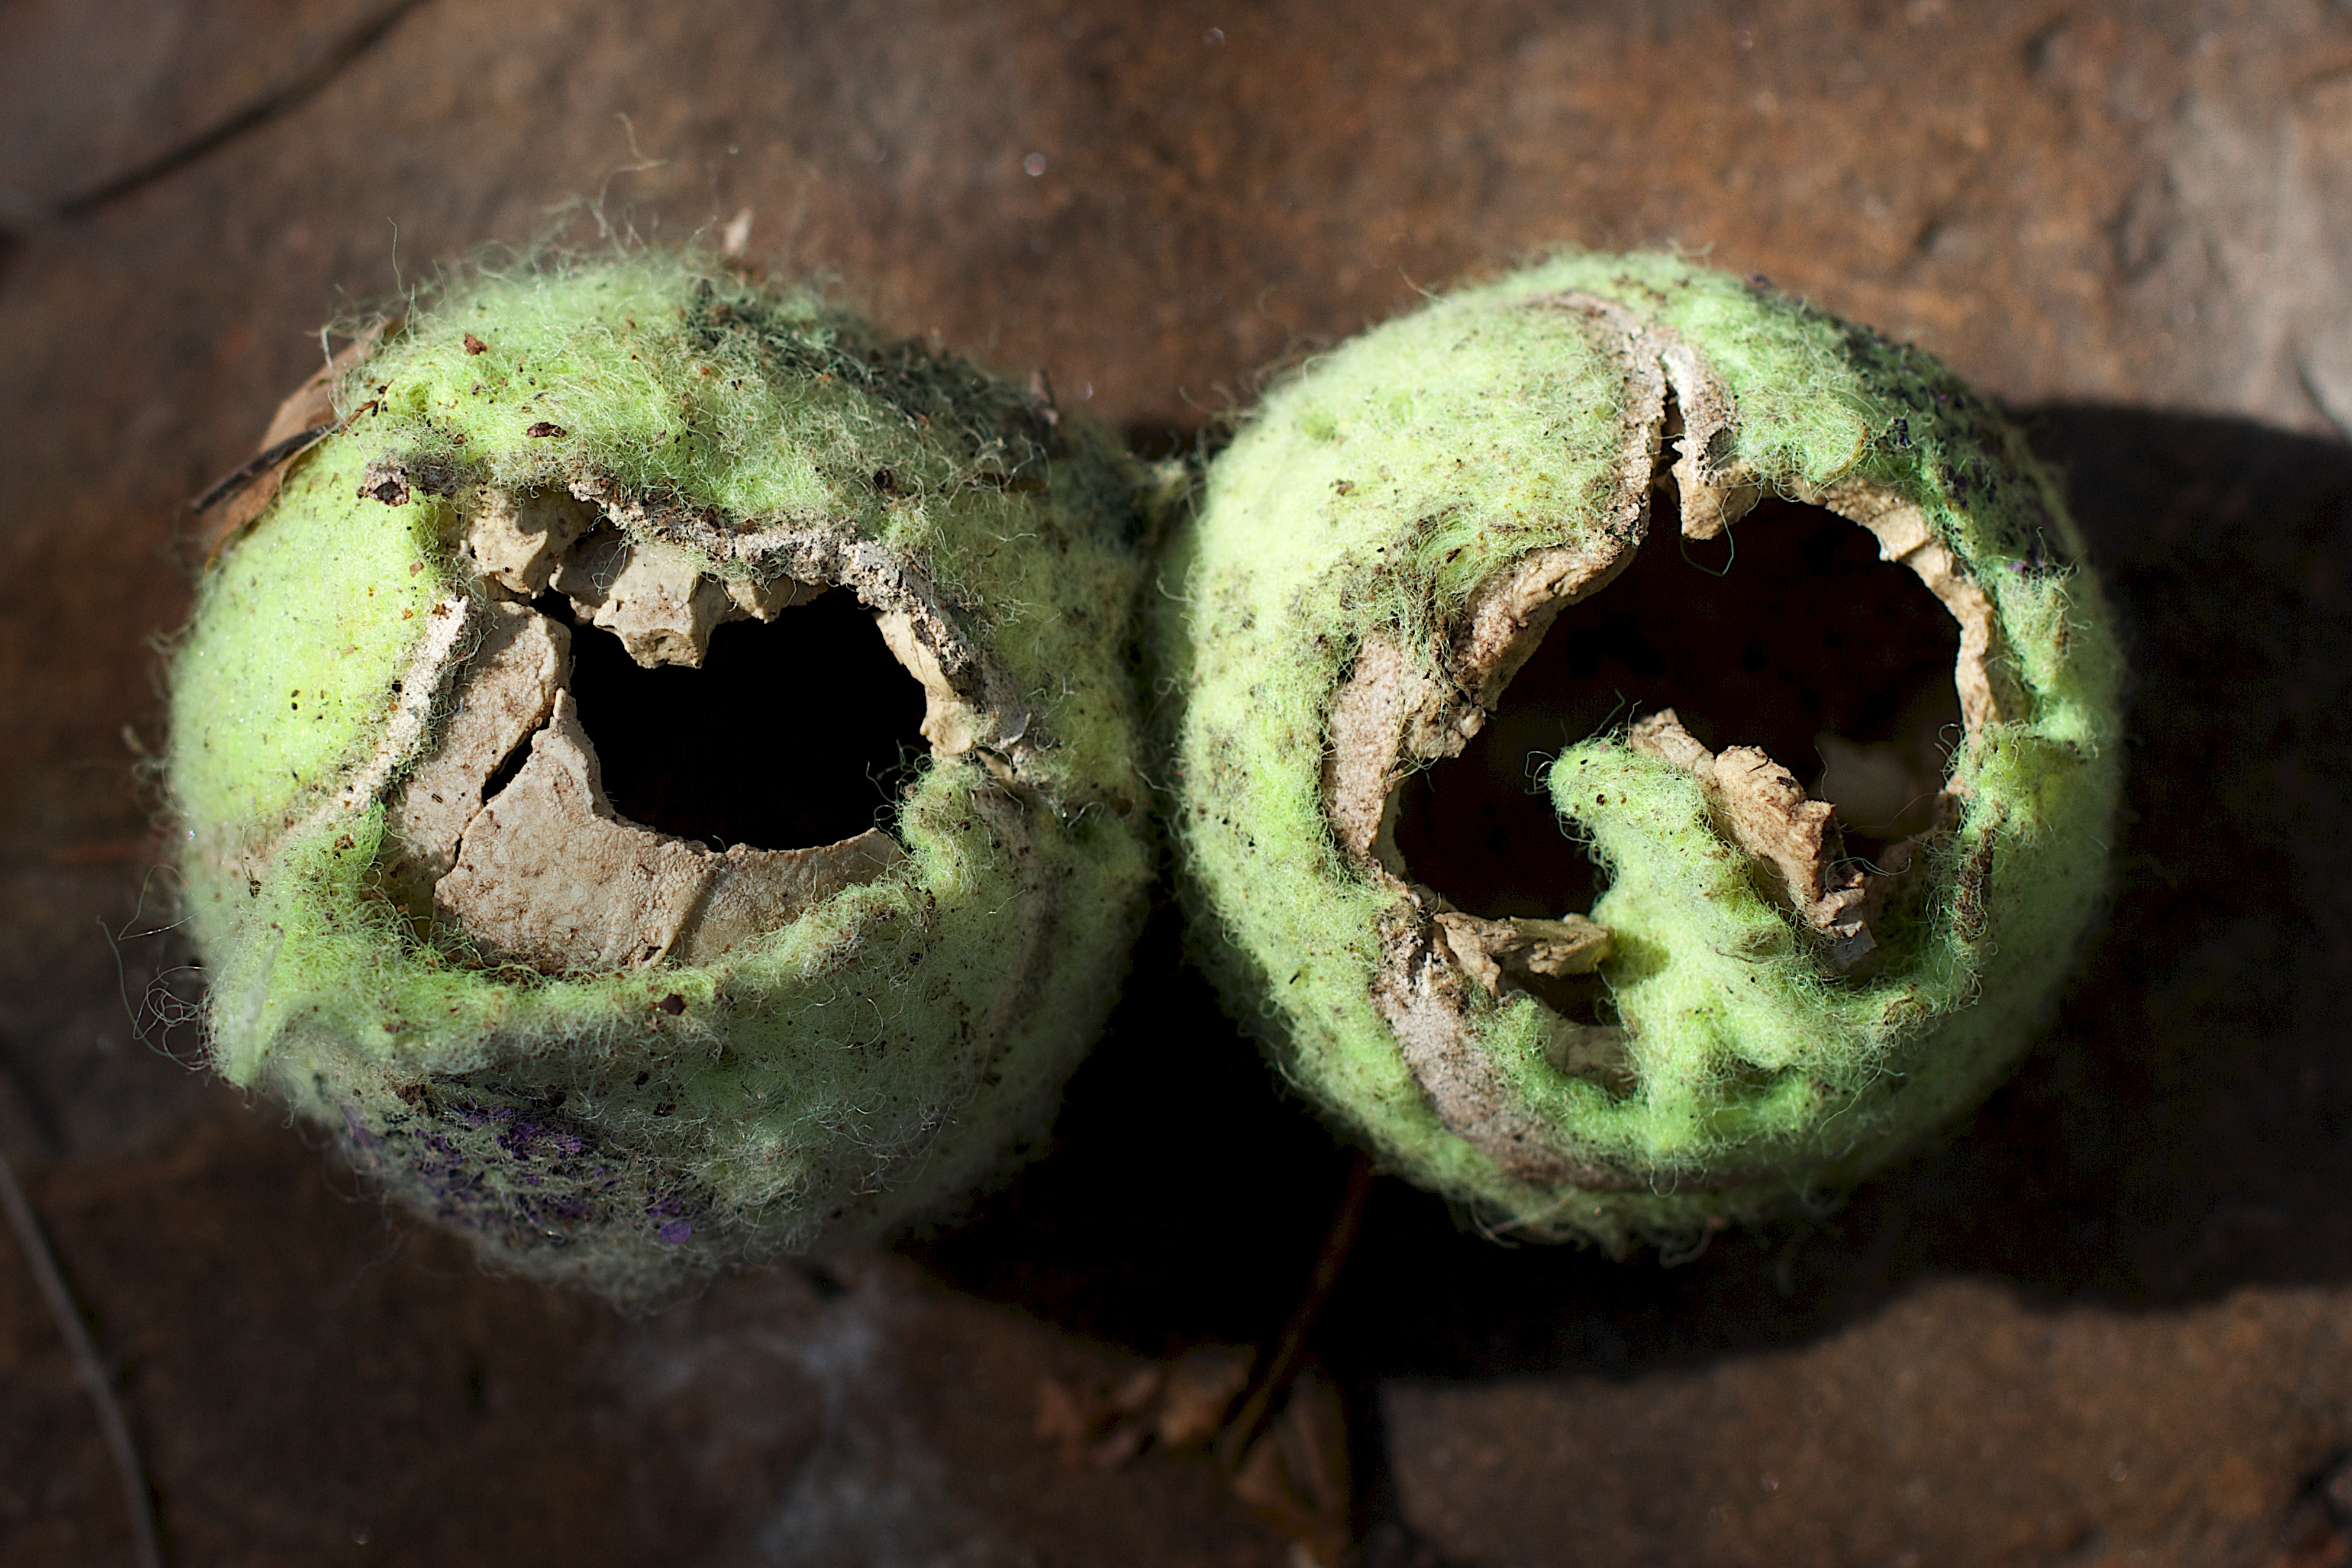
nature, plant, leaf, flower, food, green, produce, flora, fauna, close up, tennis, ball, macro photography, flowering plant, land plant